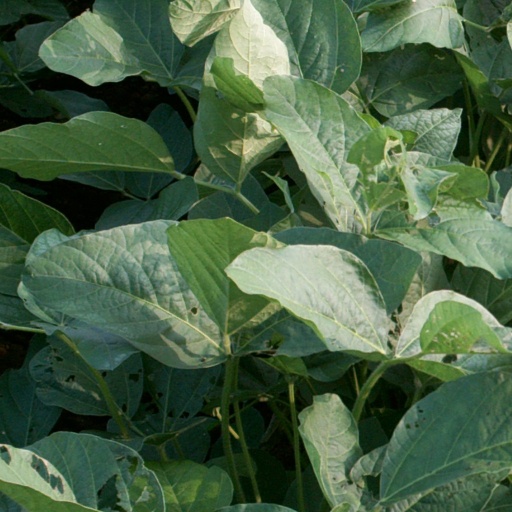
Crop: soybean